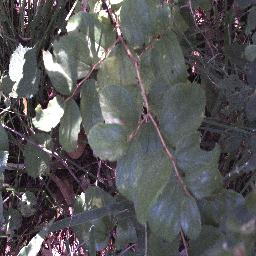
Label: chinee_apple